Fourche Maline culture

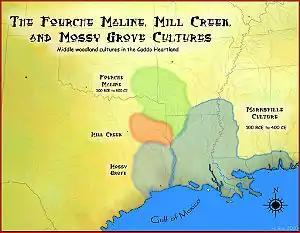
Map of the Fourche Maline, Mill Creek, Marksville, and Mossy Grove cultures

The Fourche Maline culture (pronounced foosh-ma-lean) was a Woodland Period Native American culture that existed from 300 BCE to 800 CE, in what are now defined as southeastern Oklahoma, southwestern Arkansas, northwestern Louisiana, and northeastern Texas. They are considered to be one of the main ancestral groups of the Caddoan Mississippian culture, along with the contemporaneous Mill Creek culture of eastern Texas. This culture was named for the Fourche Maline Creek, a tributary of the Poteau River. Their modern descendants are the Caddo Nation of Oklahoma.